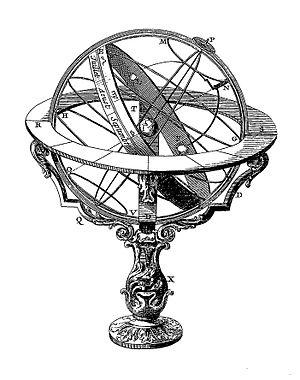
Sphère armillaire de l'Encyclopédie de Diderot et D'Alembert
Une sphère armillaire est un instrument anciennement employé en astronomie pour modéliser la sphère céleste. Elle était utilisée pour montrer le mouvement apparent des étoiles, du Soleil et de l’écliptique autour de la Terre. Le système de référence est alors le système géocentrique dit aussi « système de Ptolémée ». Autrement dit il s’agit d'un modèle dans lequel on considère la Terre comme le centre de l’Univers.
Un analemme est une ancienne construction géométrique, employée en astronomie-gnomonique. Elle permet de déterminer principalement certains éléments fondamentaux liés au mouvement annuel du Soleil sur les horloges solaires.